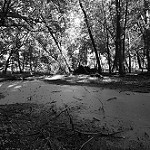
Label: B & W